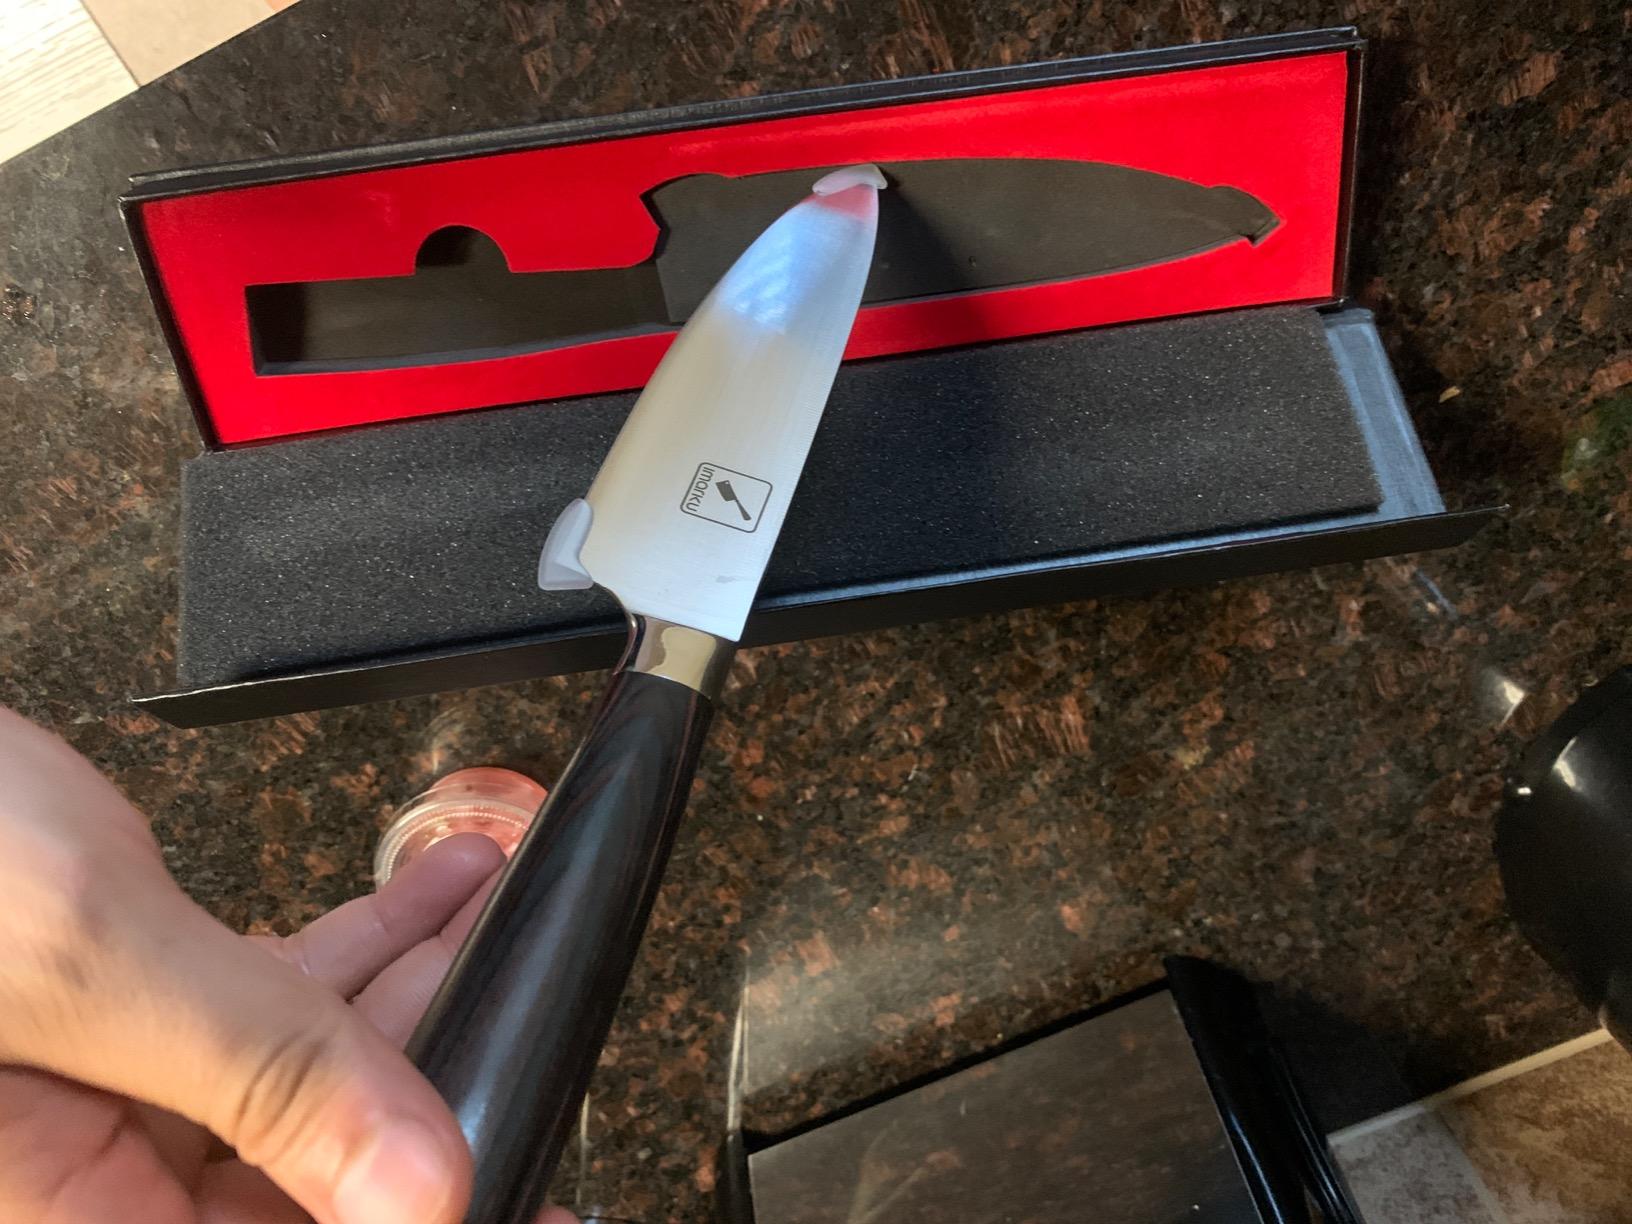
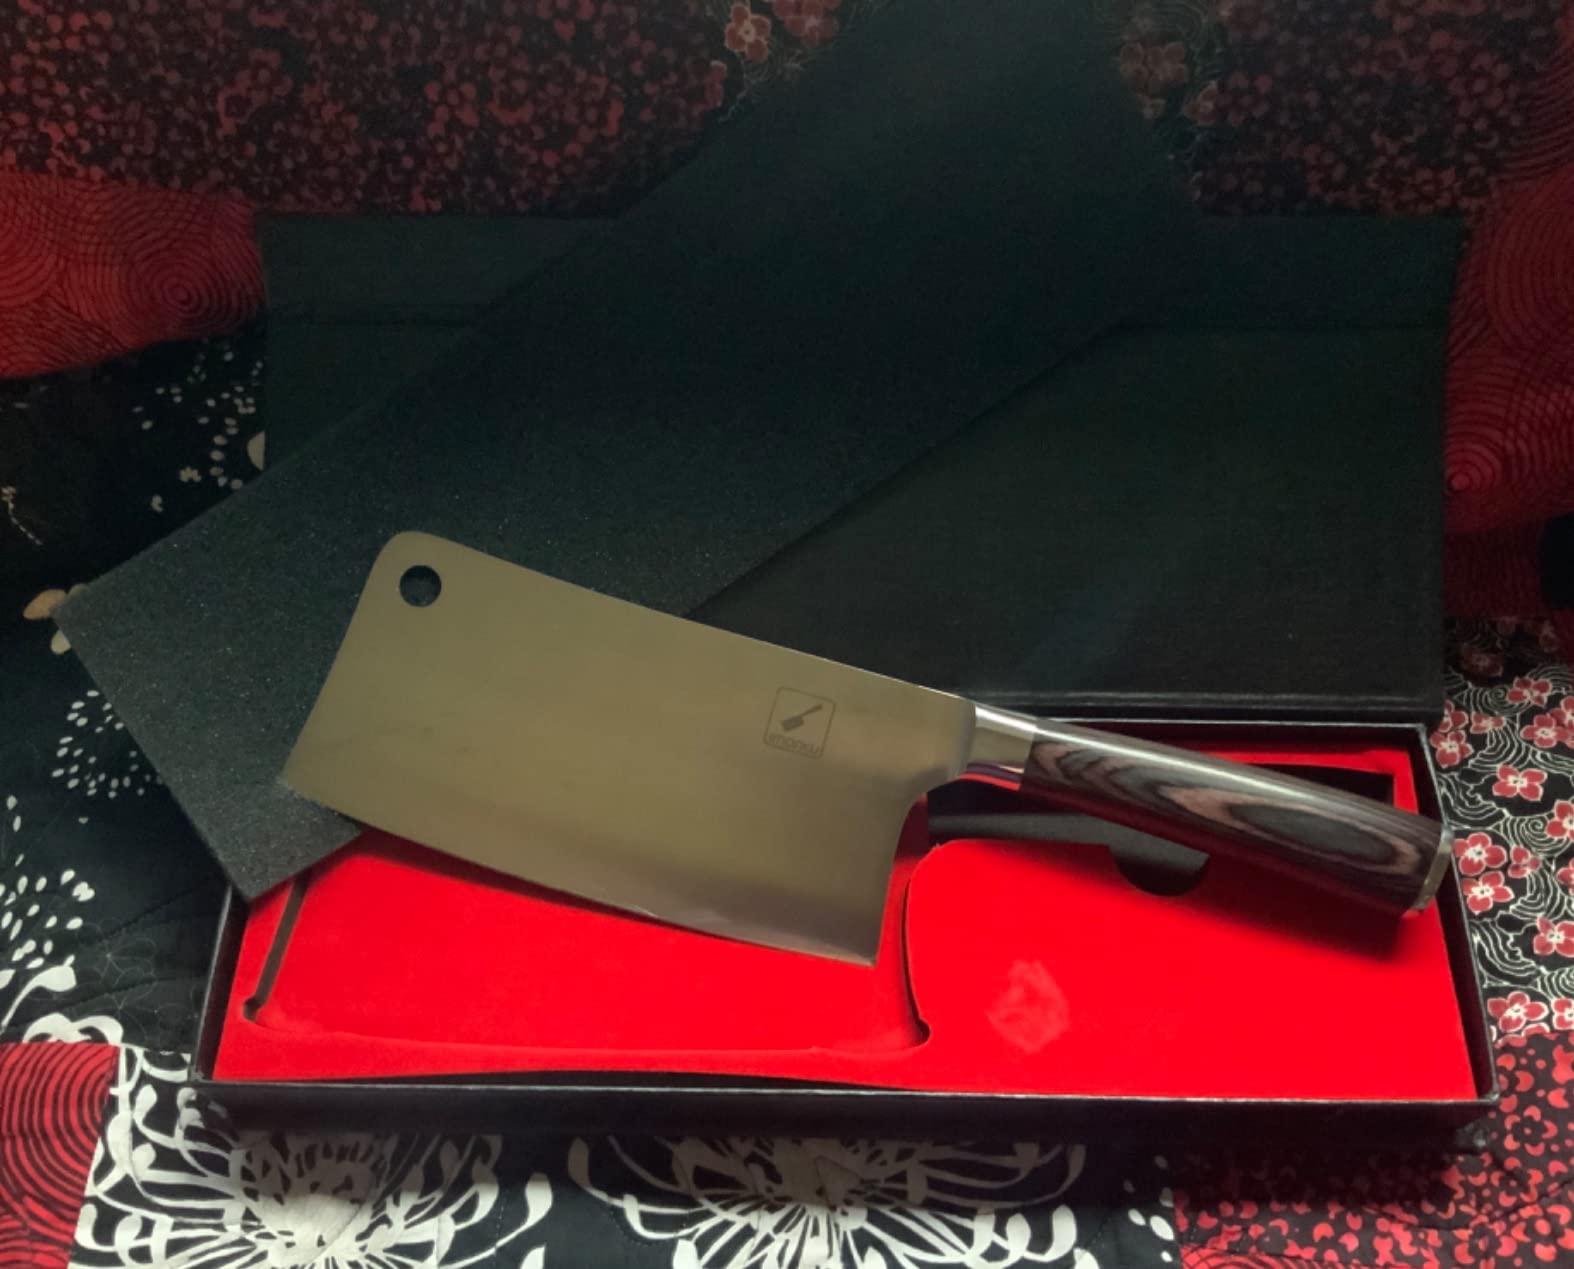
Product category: items_knife
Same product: no